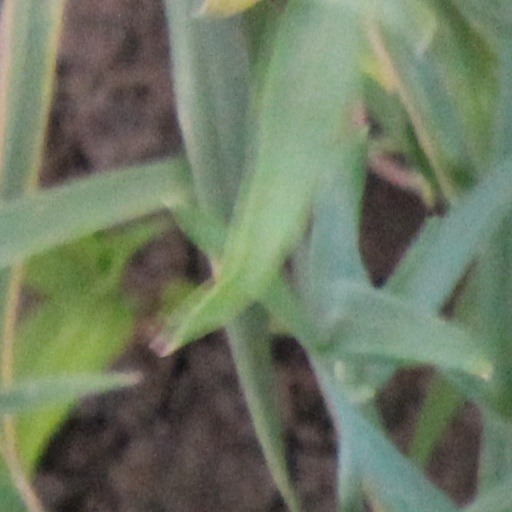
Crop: wheat